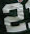
Number: 2